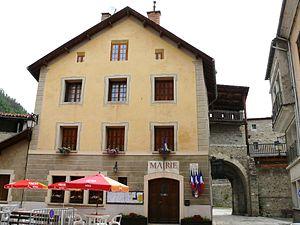
Colmars - Mairie
Colmars, également nommée localement Colmars-les-Alpes, est une commune française située dans le département des Alpes-de-Haute-Provence, en région Provence-Alpes-Côte d'Azur.